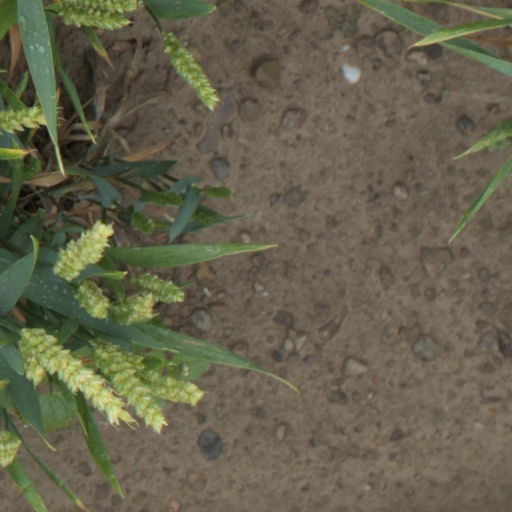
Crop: wheat